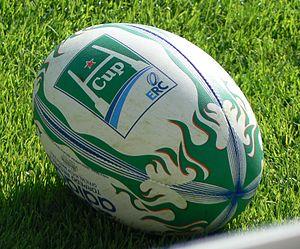
Le ballon version 2010-2011 de la coupe d'Europe de rugby à XV.
La Coupe d'Europe de rugby à XV 2010-2011, la seizième, est aussi appelée Coupe Heineken selon le nom du sponsor de la compétition, oppose vingt-quatre clubs, provinces ou franchises, anglais, écossais, français, gallois, irlandais et italiens. La compétition se déroule du 8 octobre 2010 au 21 mai 2011 date de la finale disputée au Millennium Stadium de Cardiff. L'équipe du Leinster remporte la compétition face aux Northampton Saints sur le score de 33 à 22 dont 28 points de Jonathan Sexton. Les Irlandais font un retour incroyable en seconde période alors que les Anglais mènent 22 à 6 à la mi-temps. C'est le second titre de la province irlandaise après celui de 2009.